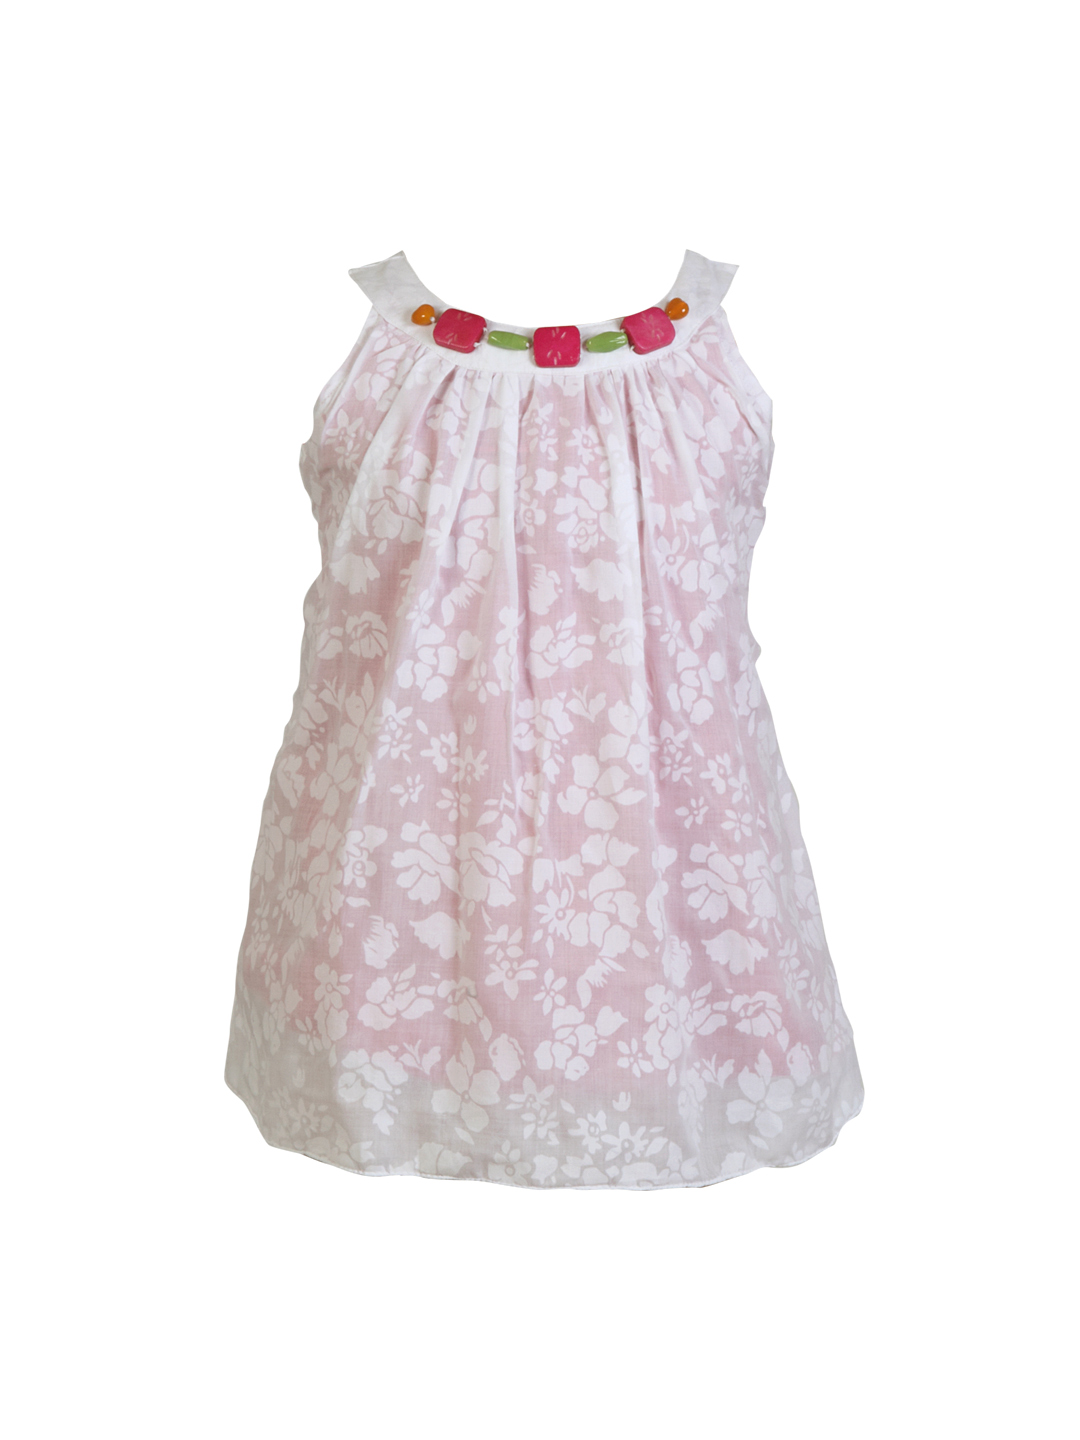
Gini and Jony Girls Woven White Top
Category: Apparel / Topwear / Tops
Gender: Girls
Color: White
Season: Summer 2012
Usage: Casual